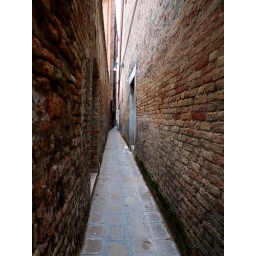
Yes, this actually is a street in venice.  About one person wide.